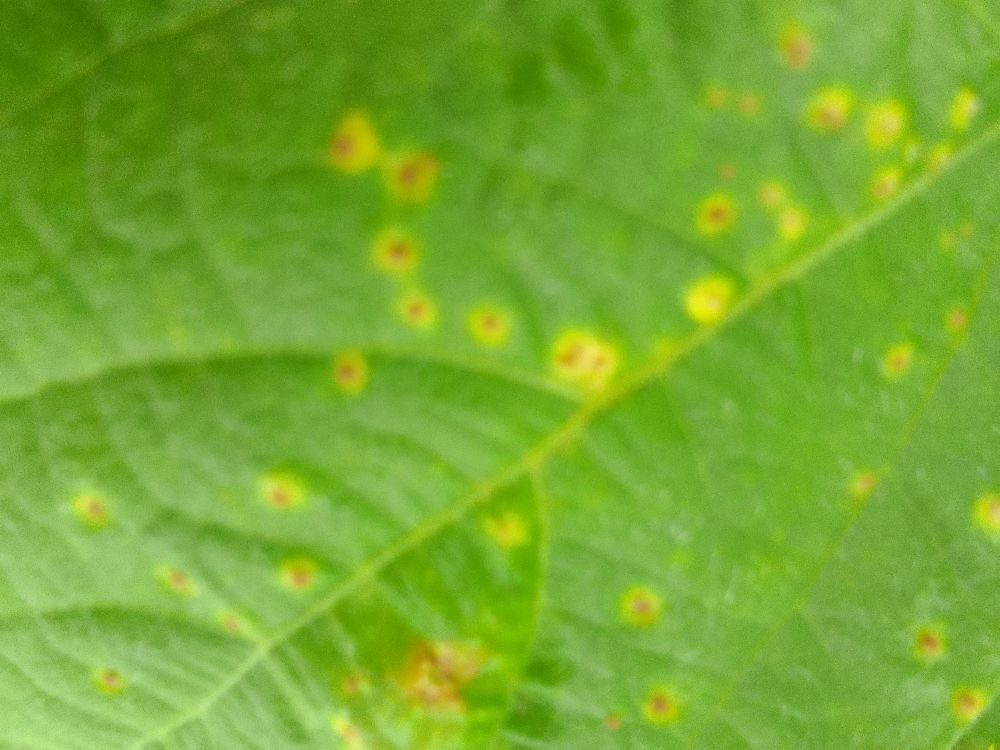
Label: rust